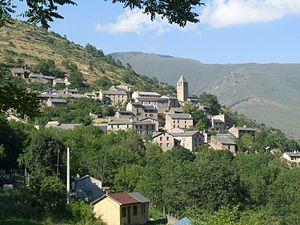
Ayguatébia, Pyrénées-Orientales, France
Ayguatébia-Talau est une commune française créée en 1983, située dans le département des Pyrénées-Orientales.